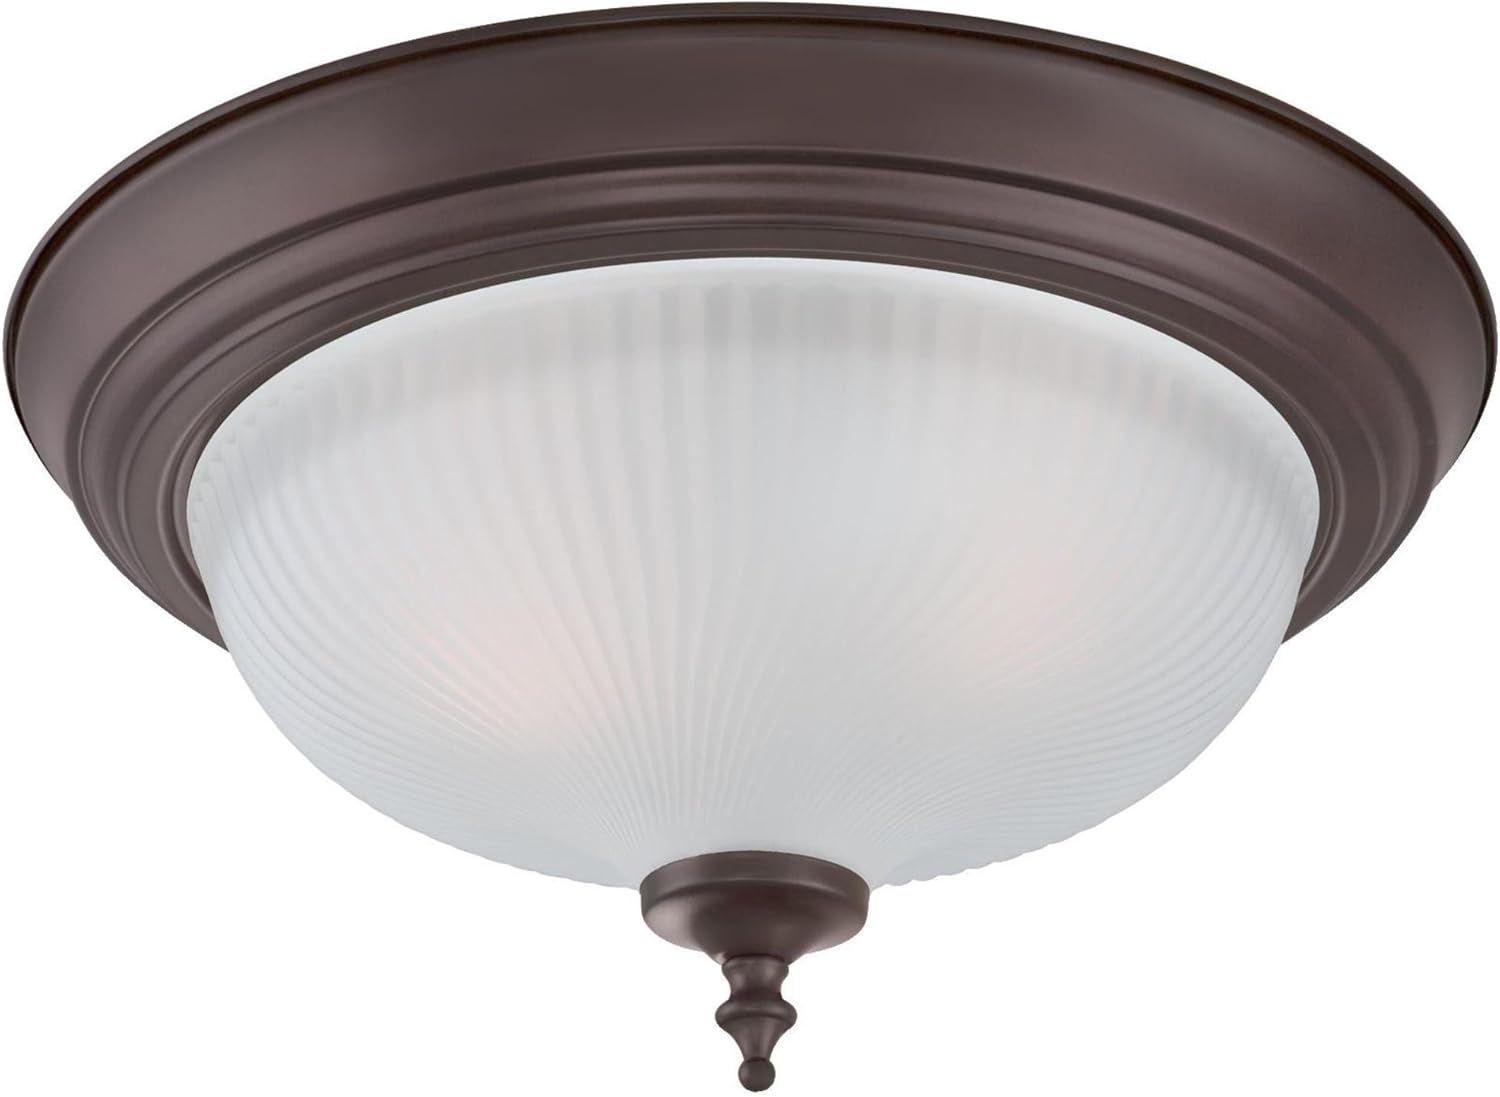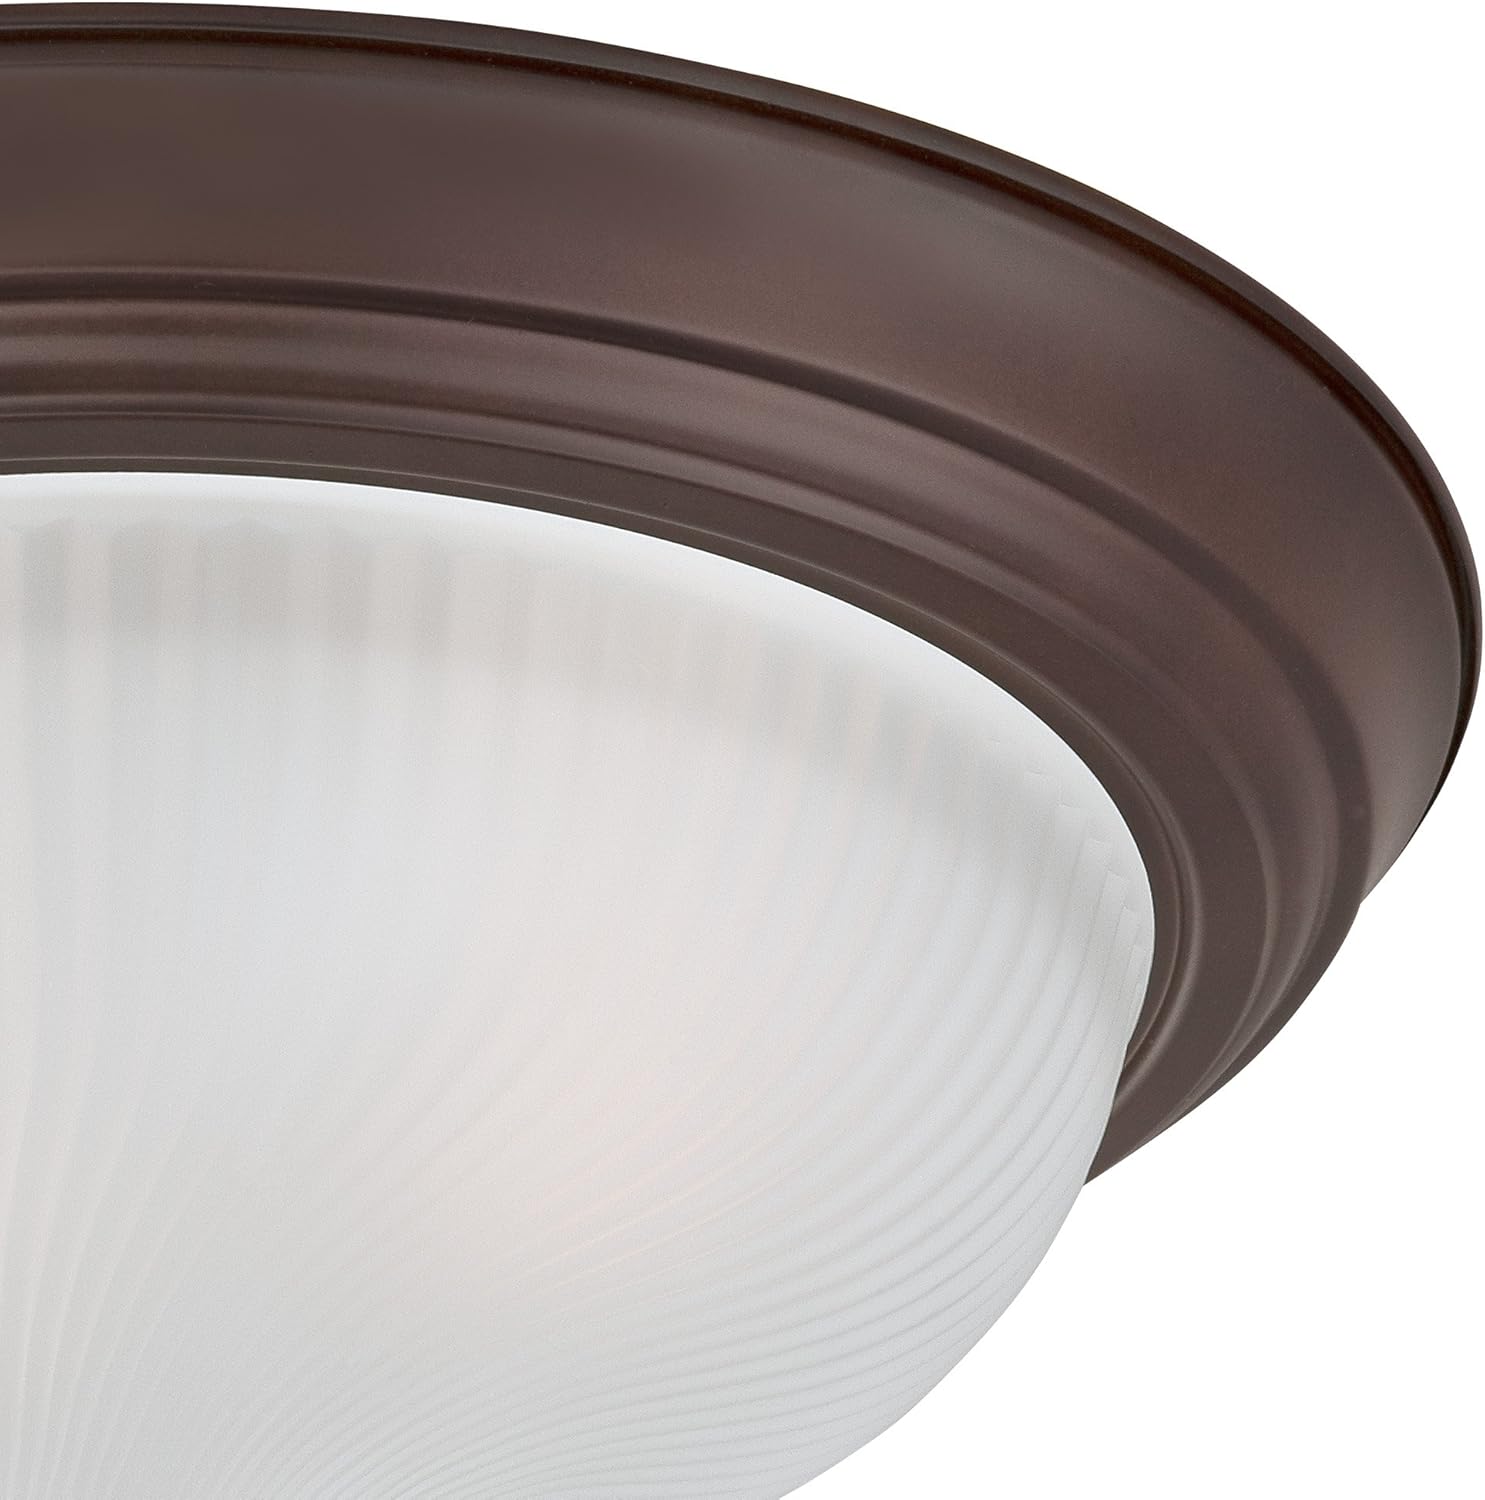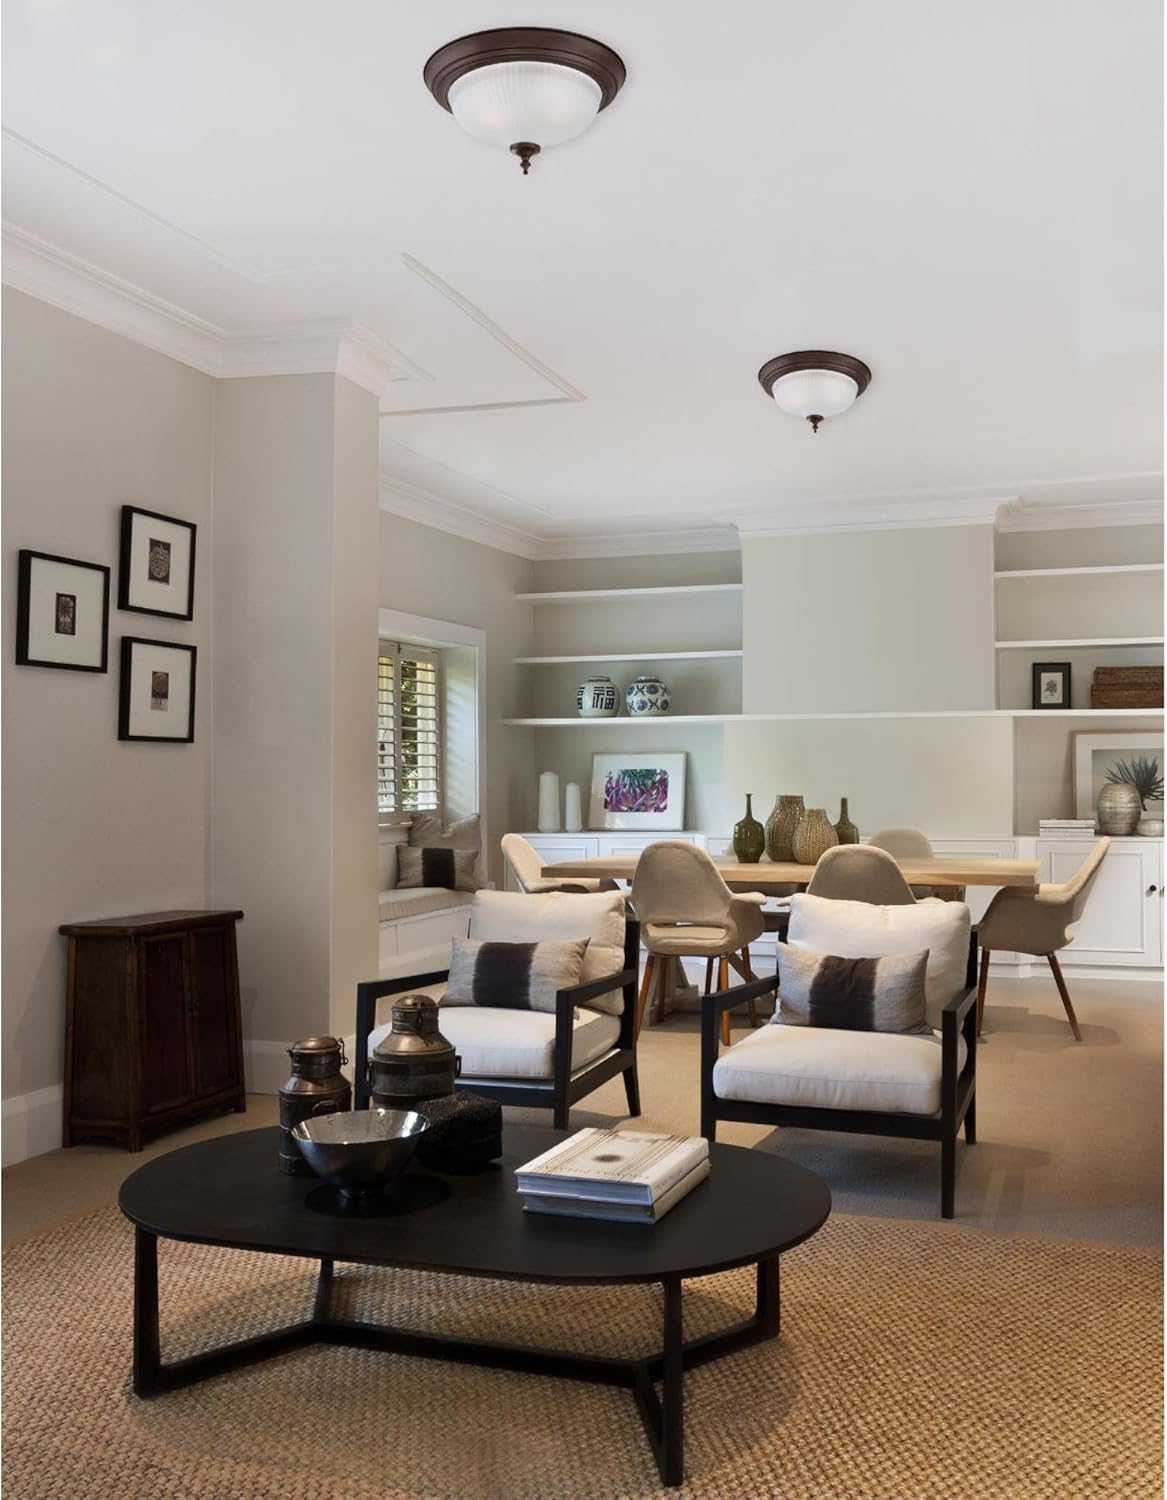
Westinghouse Lighting 6344500 Two-Light Indoor Flush Ceiling Fixture (2 Pack), Oil Rubbed Bronze Finish with Frosted Swirl Glass
Category: Tools & Home Improvement
With a rich oil rubbed bronze finish, this Westinghouse Two-Light Ceiling fixture will add a traditional touch to any room. The oil rubbed bronze base enhances the graceful frosted Swirl glass and creates inviting ambient light. The fixture mounts Flush, allowing it to work well with low and high ceilings alike. Perfect for an entryway, dining room, bedroom, and hallways. No matter where you place it, you will enjoy the peaceful presence and soft light of this fixture. The fixture is 6-5/8 inches high by 13 inches in diameter and comes in a convenient 2-pack box. Each fixture uses two medium-base light bulbs, 60-watt maximum (not included). this indoor fixture is ETL/cetl listed for safety. It is backed by a five-year limited manufacturer's warranty against defects in materials and workmanship. Westinghouse is a global brand with a simple philosophy: make life easier for everyone who buys it's products. Westinghouse products are designed for exceptional quality, reliability, and functionality. Product reference Number 63445.
Features: Traditional Style two-light indoor flush-mount Ceiling fixture is perfect for an entryway, dining room, bedroom, or hallways | Rich oil rubbed bronze finish with frosted Swirl glass creates welcoming ambient light | 6-5/8 inches high by 13 inches in diameter, comes in a convenient 2-pack box | Each fixture uses 2 medium-base bulbs, 60-watt maximum (not included) or for energy efficiency, choose, Westinghouse 60 watt equivalent LED bulbs | Five-year limited warranty against defects in materials and workmanship; UL listed